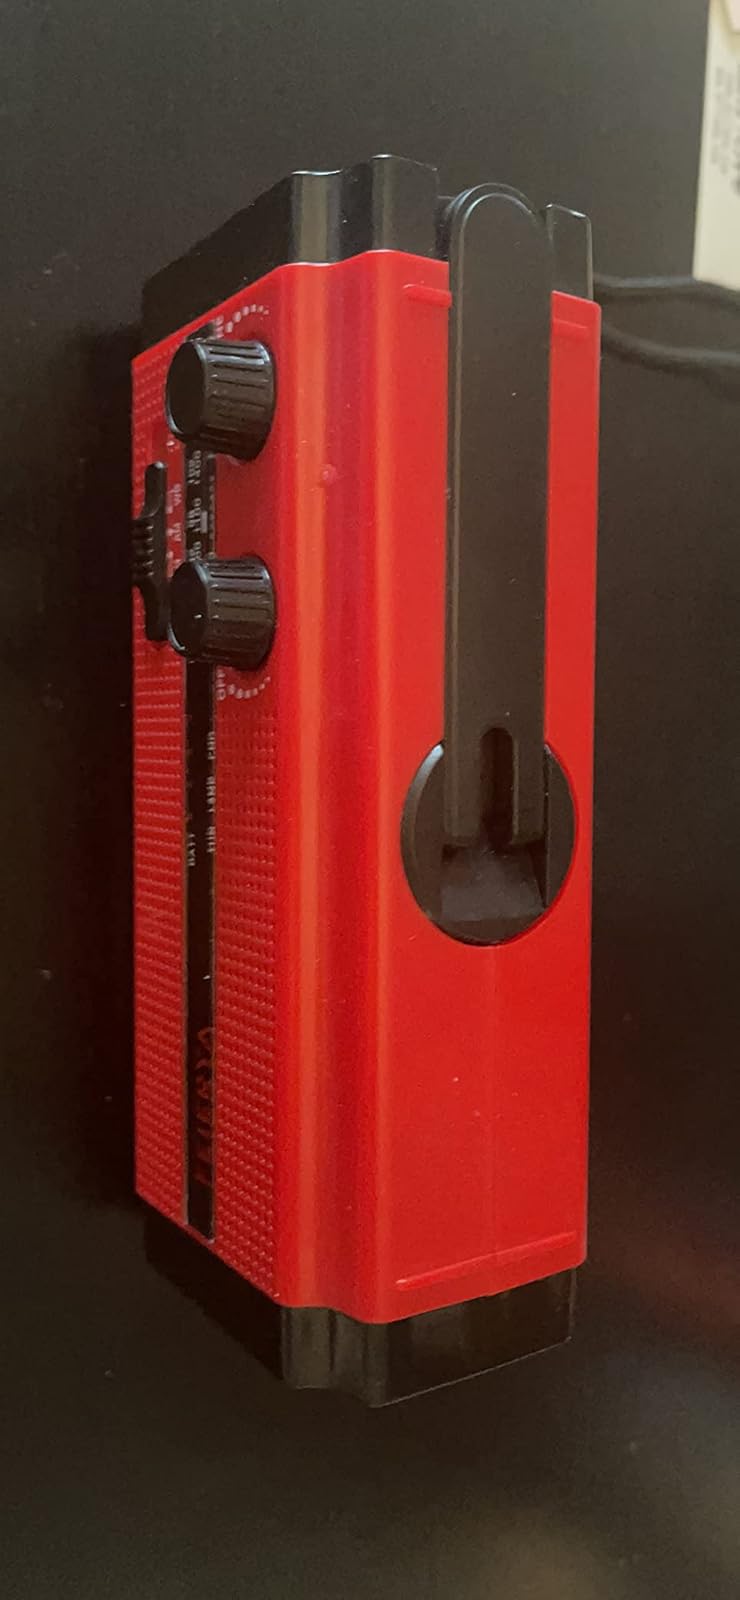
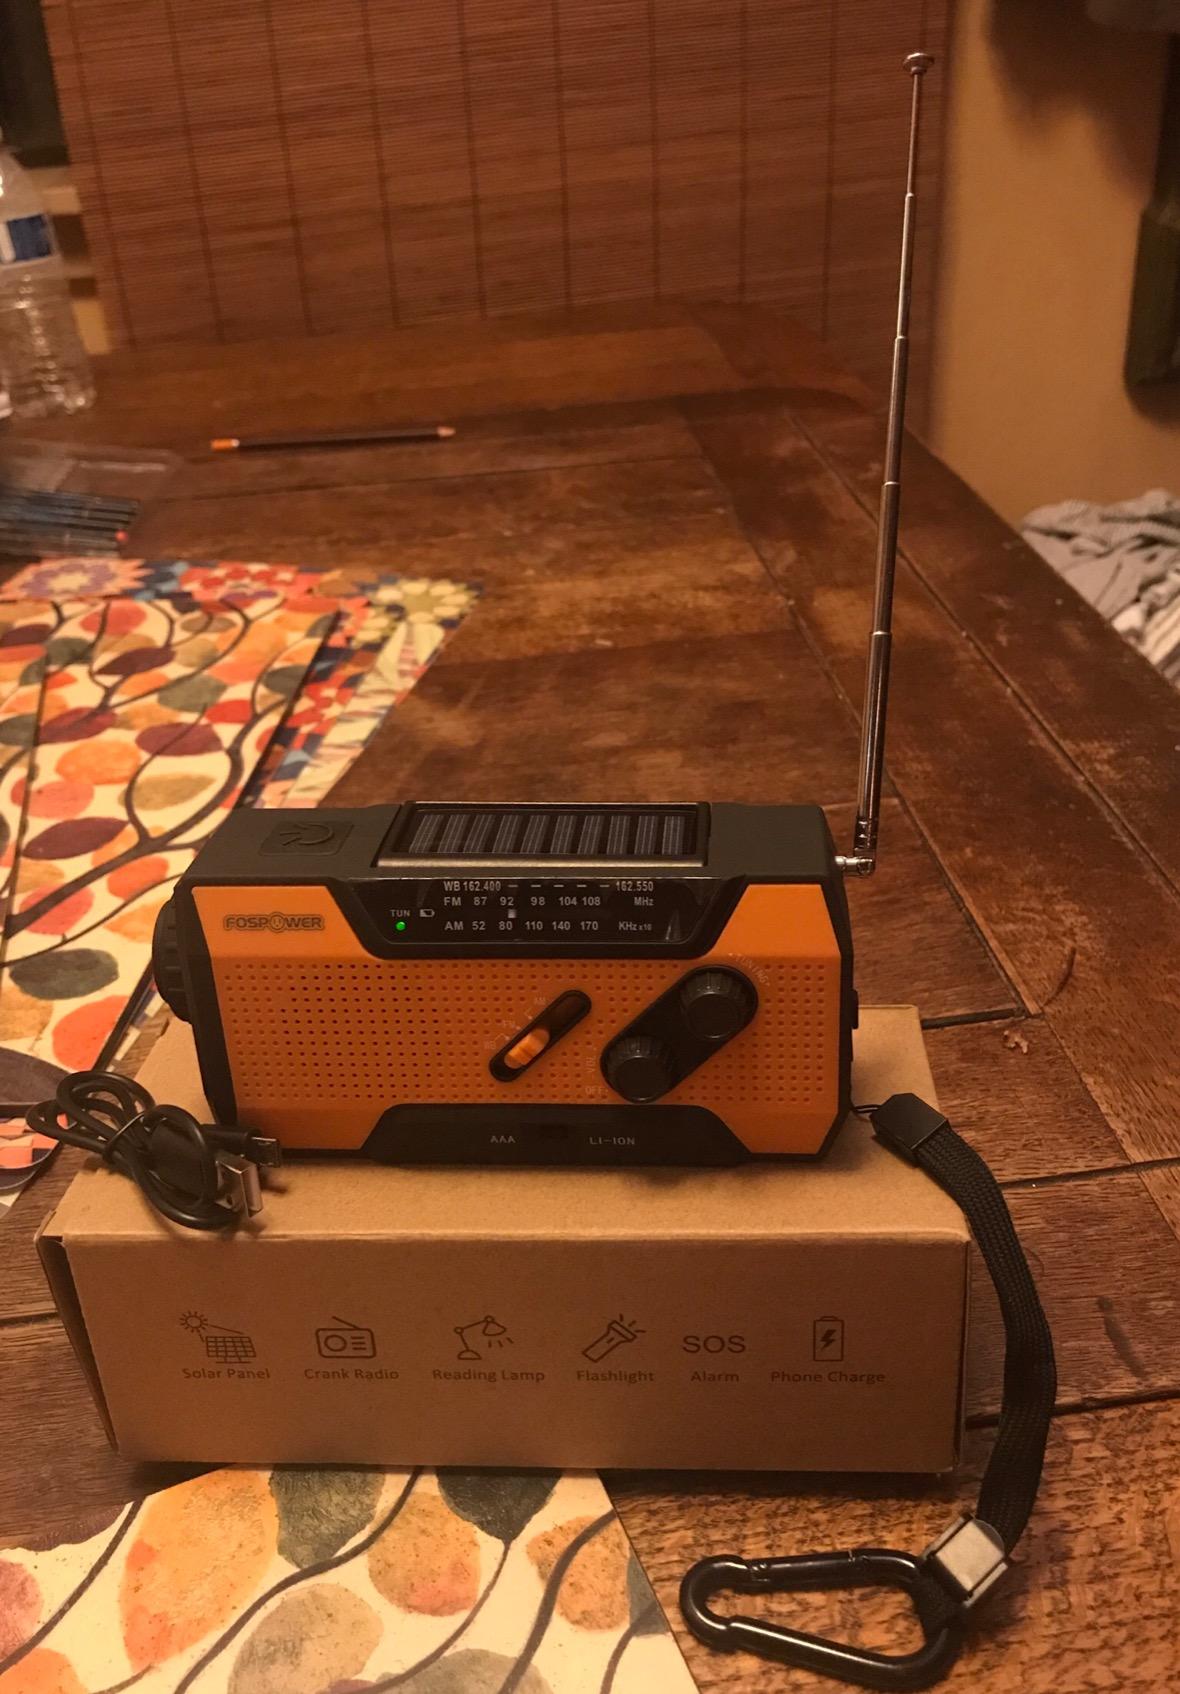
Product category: radio
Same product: no